William Thomas Turner

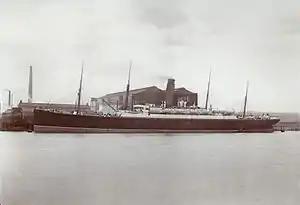
, about 1900

In the autumn of 1916, over a year after the sinking of "Lusitania", Turner was appointed relieving master of the Cunard Line vessel , which The British government had chartered as a troopship. On 1 January 1917, a German U-boat torpedoed the ship in the Mediterranean off the Greek coast, with 2,400 troops aboard. She sank fairly quickly, with a loss of 36 crew members and 84 troops. Once again, Turner survived. This time, "The New York Times" reported, he remained on the bridge until all aboard had departed in lifeboats and rafts, "before striking out to swim as the vessel went down under his feet."